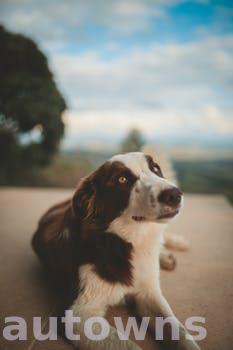
Label: Watermark